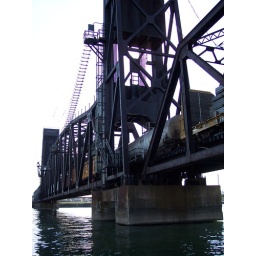
going under the railroad bridge at Decatur, the drawbridge section